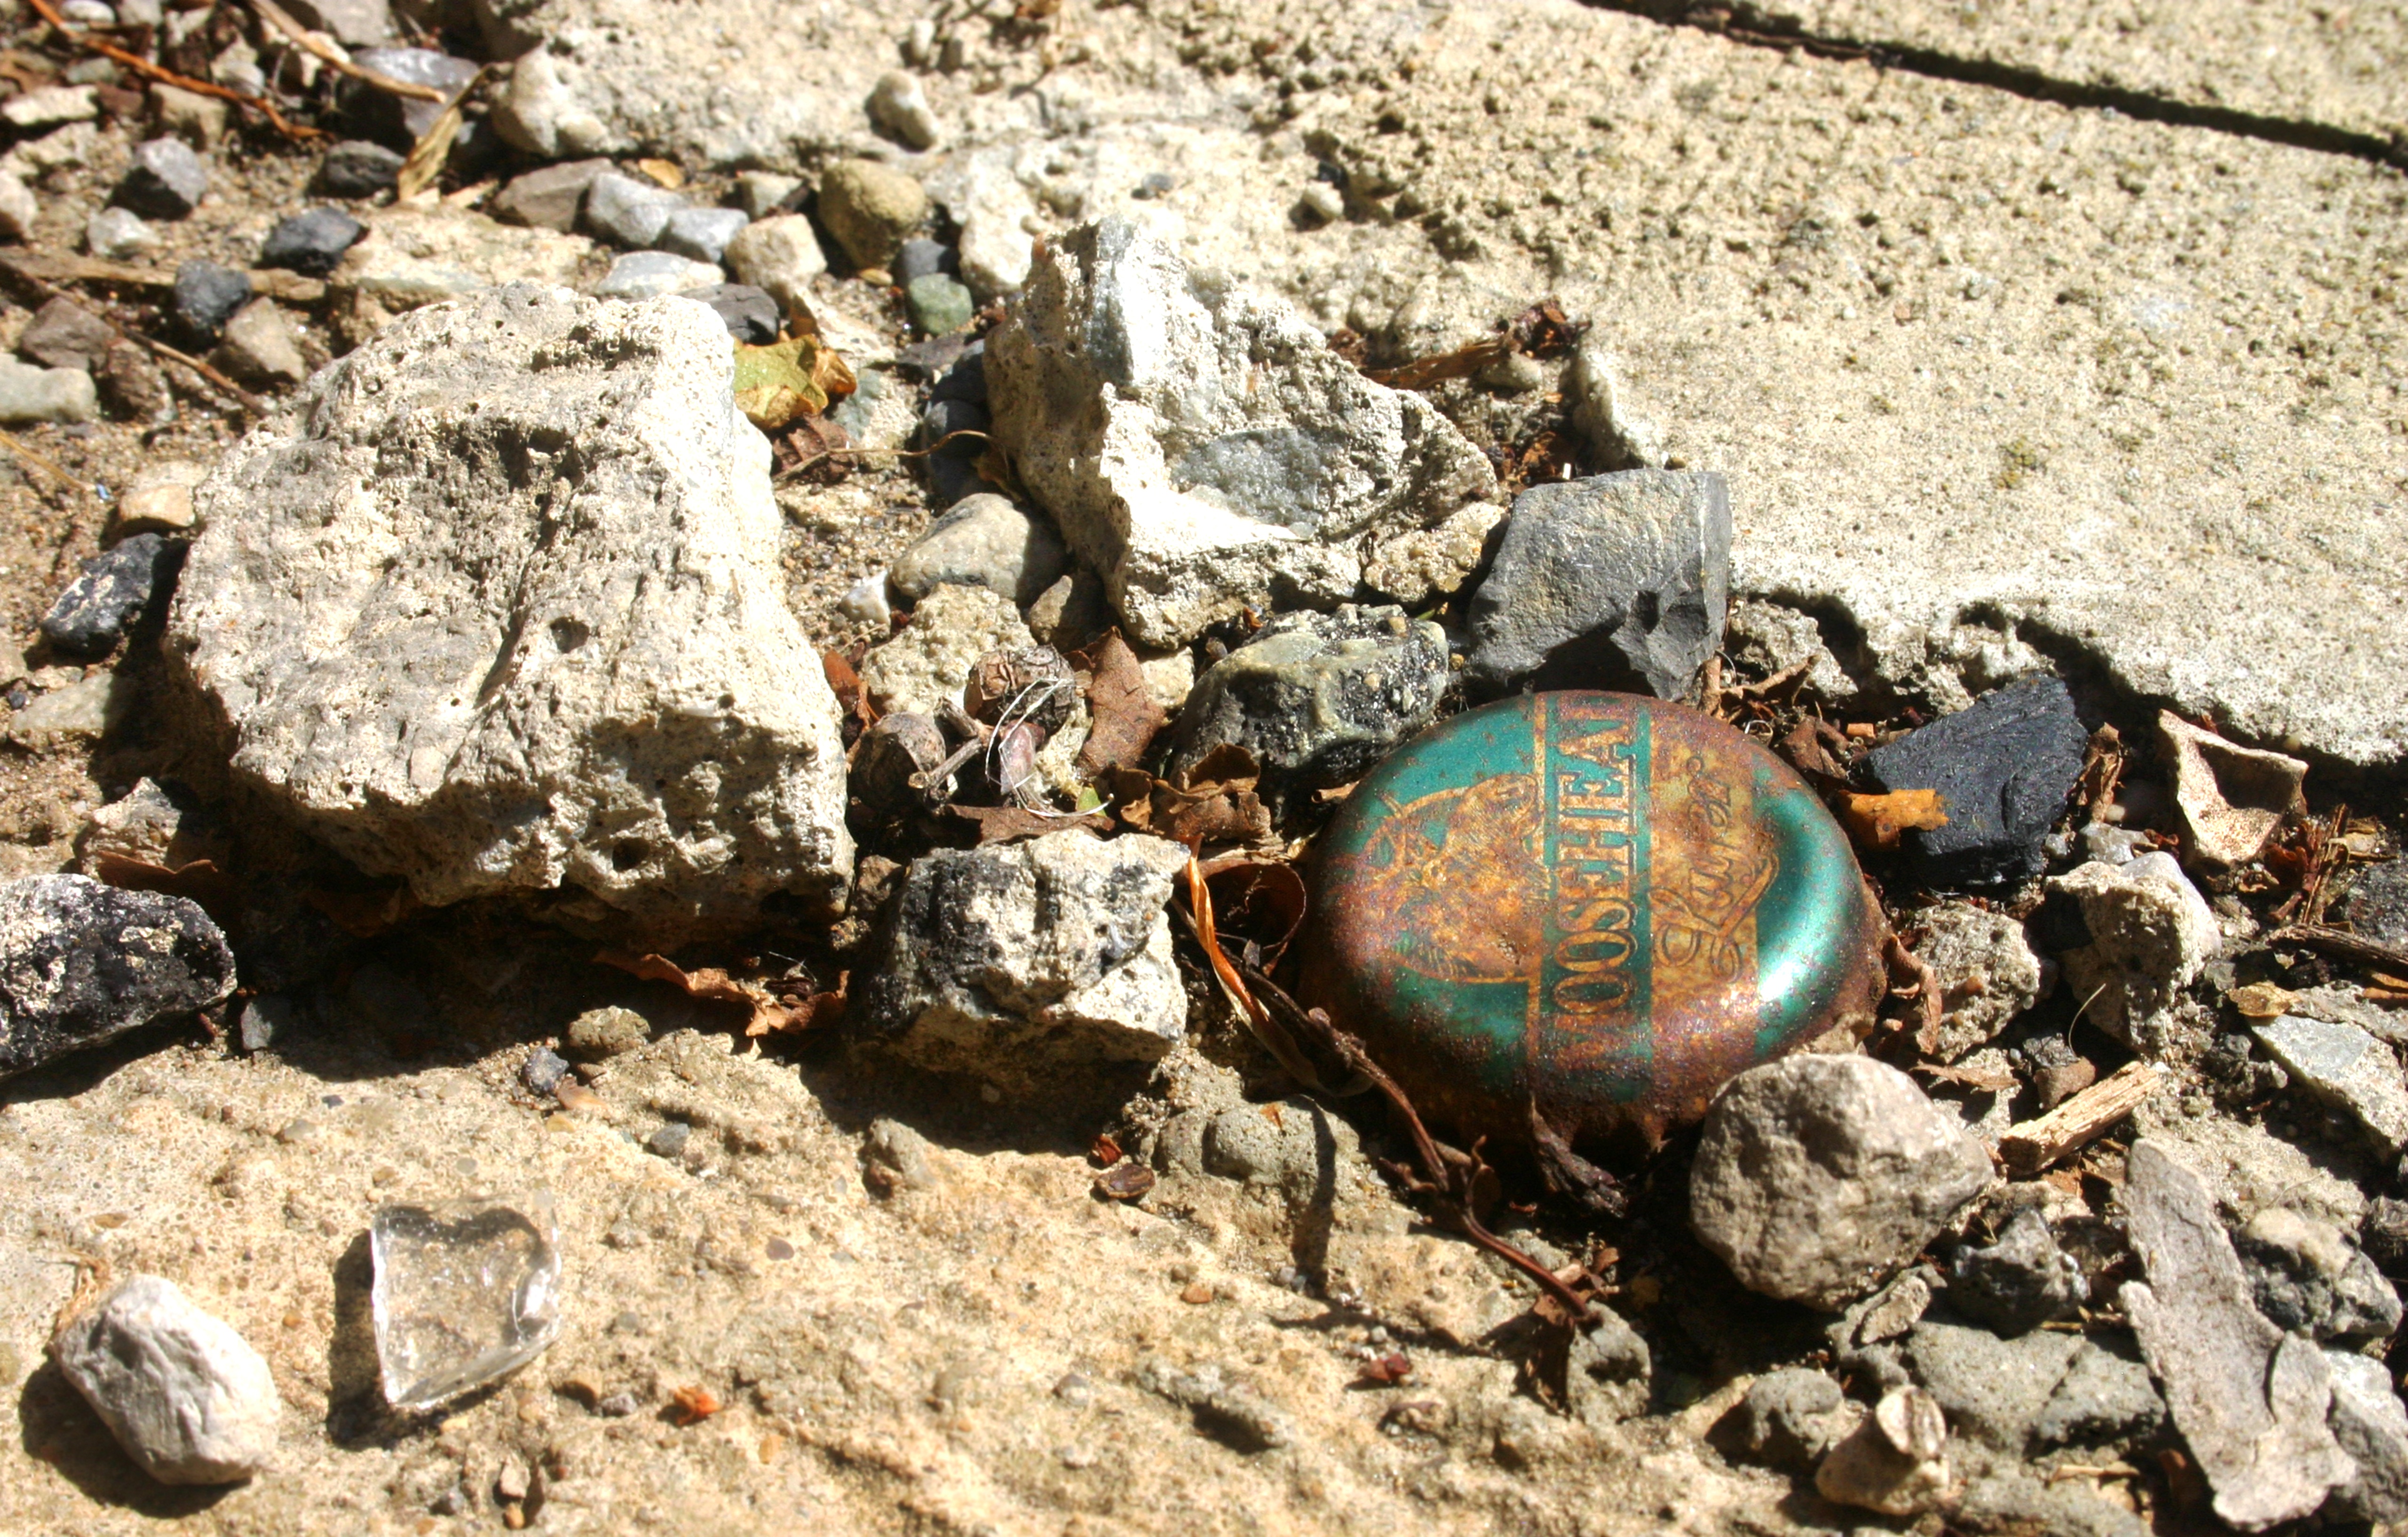
rock, soil